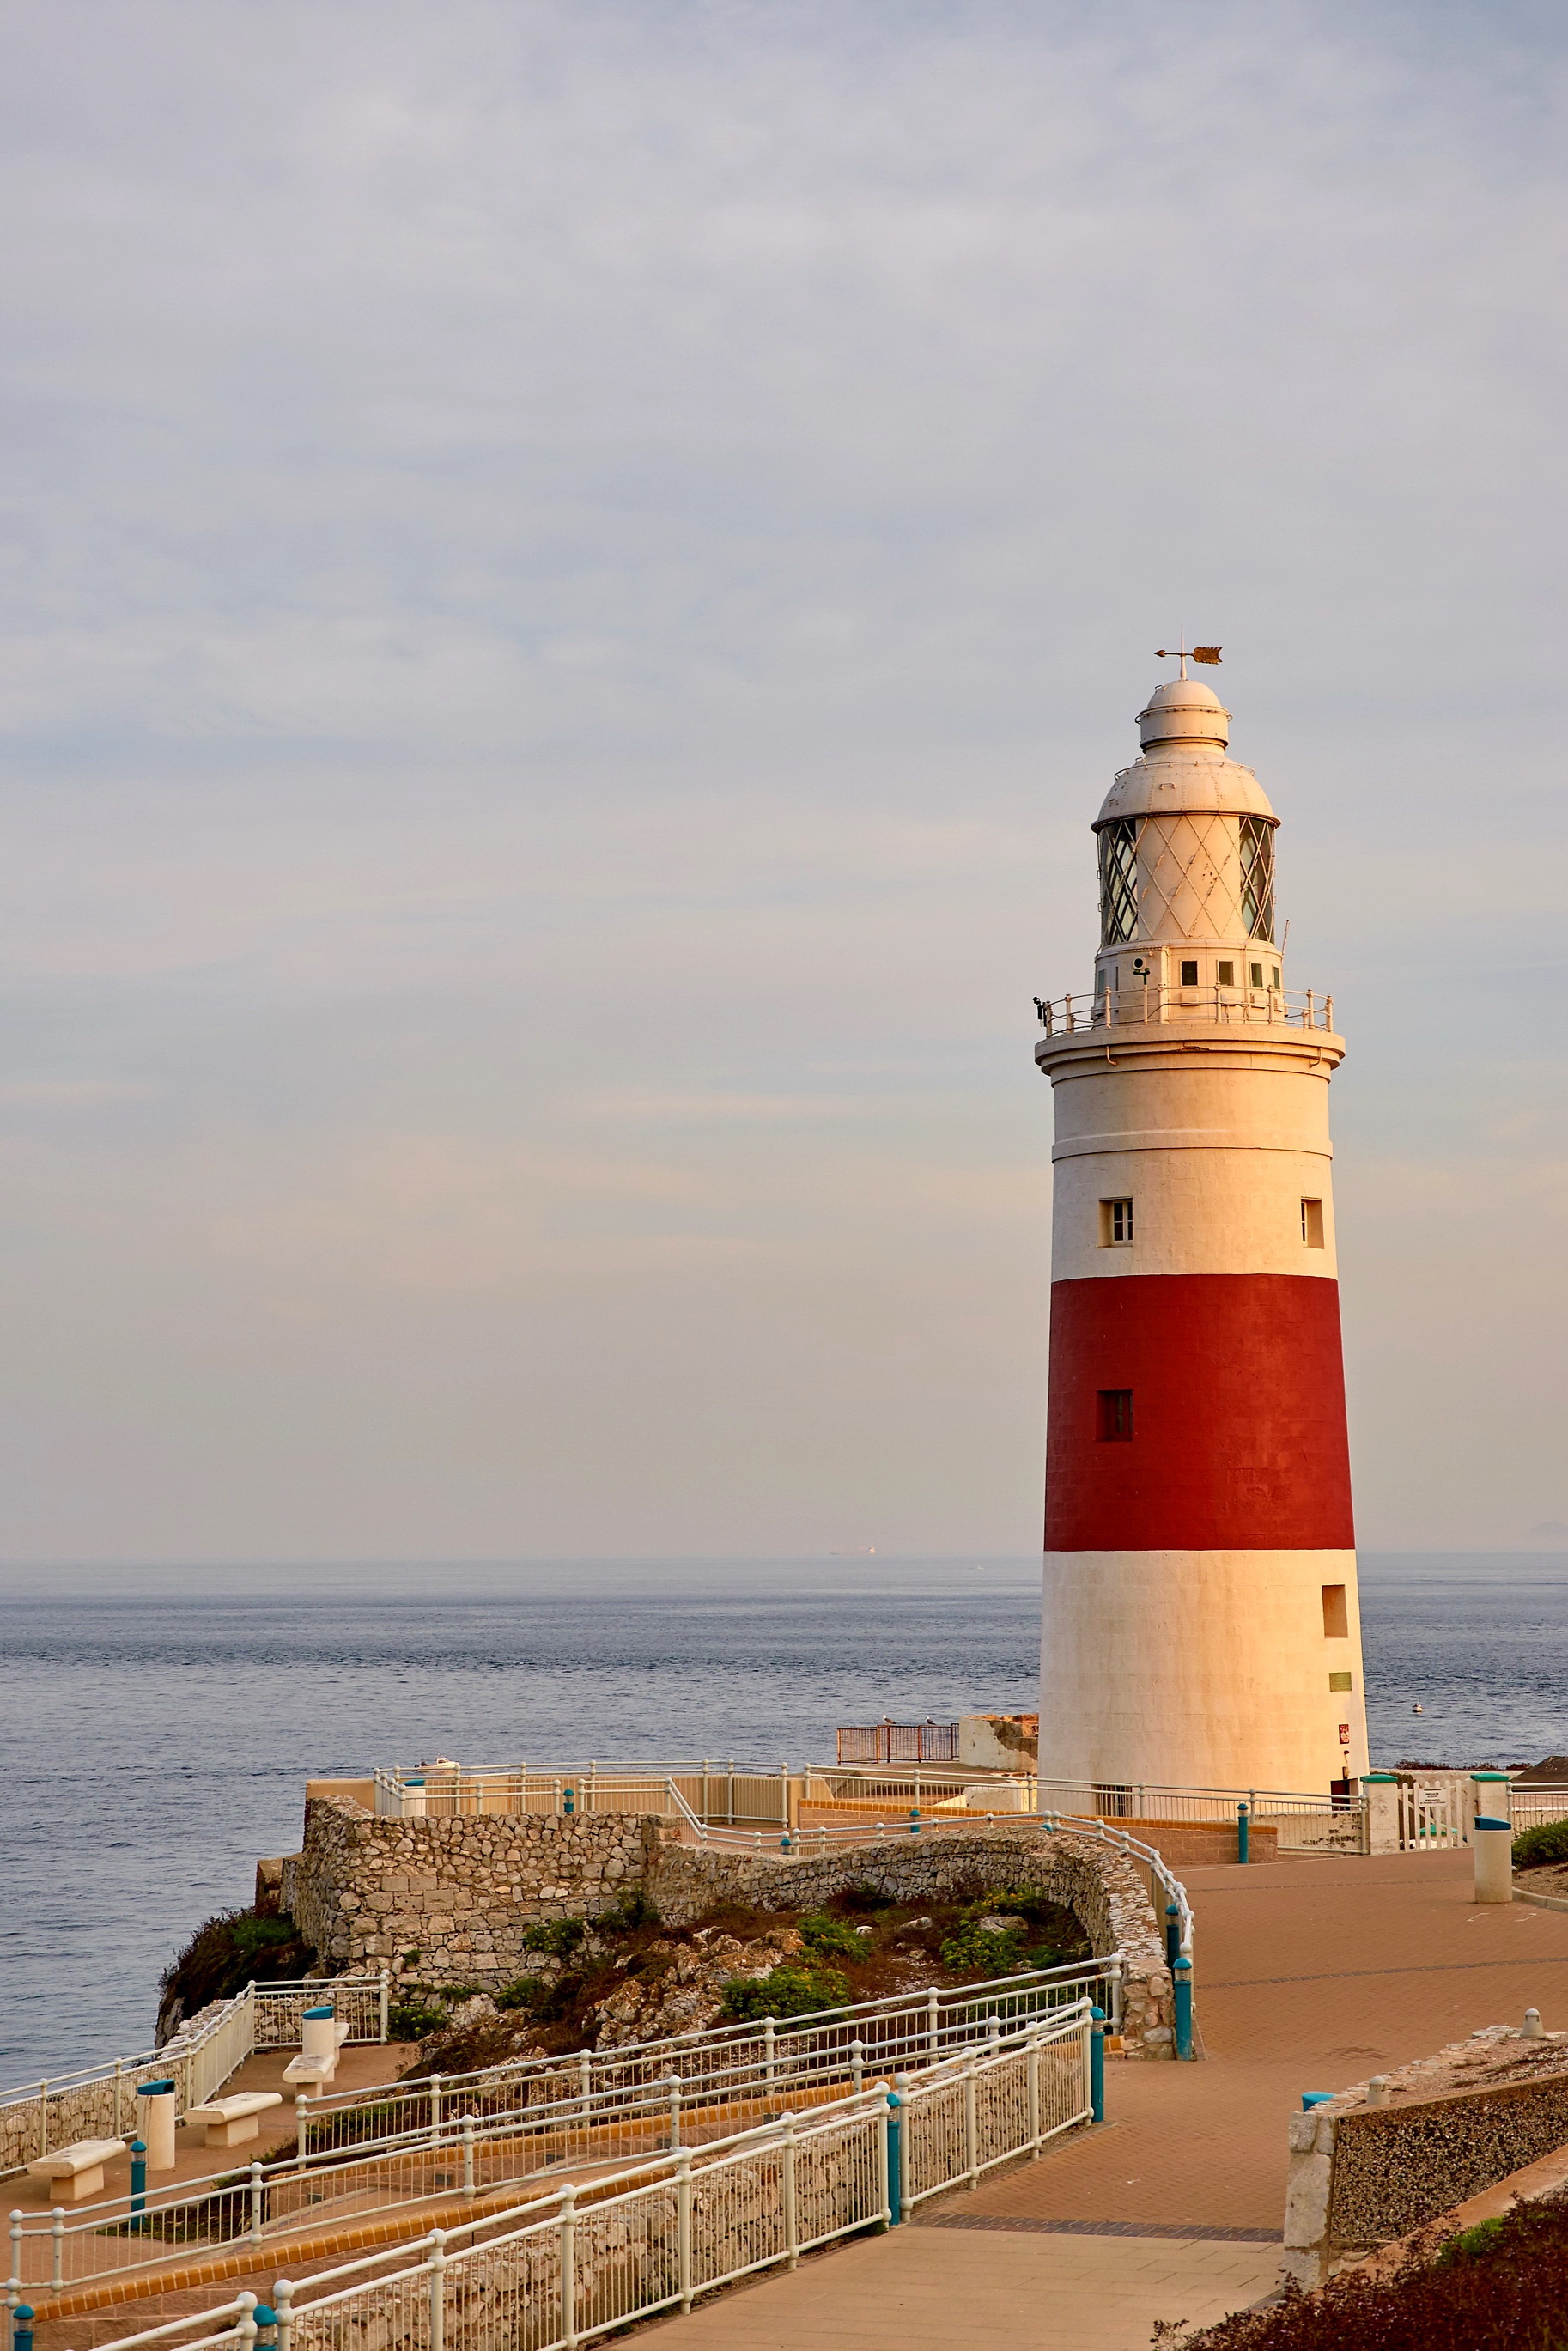
beach, landscape, sea, coast, water, nature, ocean, light, lighthouse, sky, sun, sunrise, sunset, sunlight, lake, view, cliff, dusk, evening, golden, tower, holiday, romantic, tourism, lighting, clouds, wanderlust, maritime, viewpoint, mood, evening sun, booked, abendstimmung, cape, atmospheric, afterglow, evening sky, go away, evening light